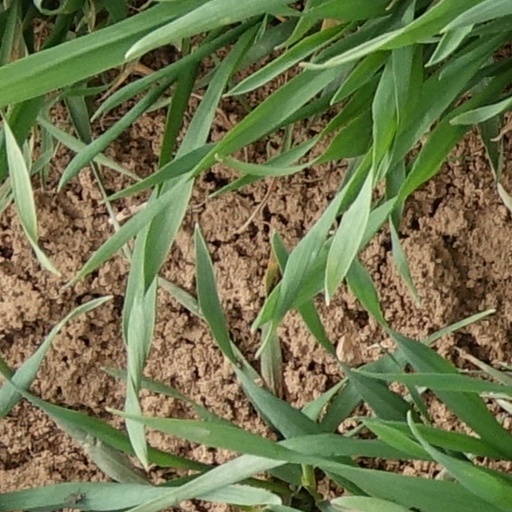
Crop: wheat